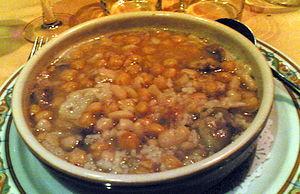
Le puchero est le nom de plusieurs types de mets en Espagne et en Amérique du Sud proches du pot-au-feu.